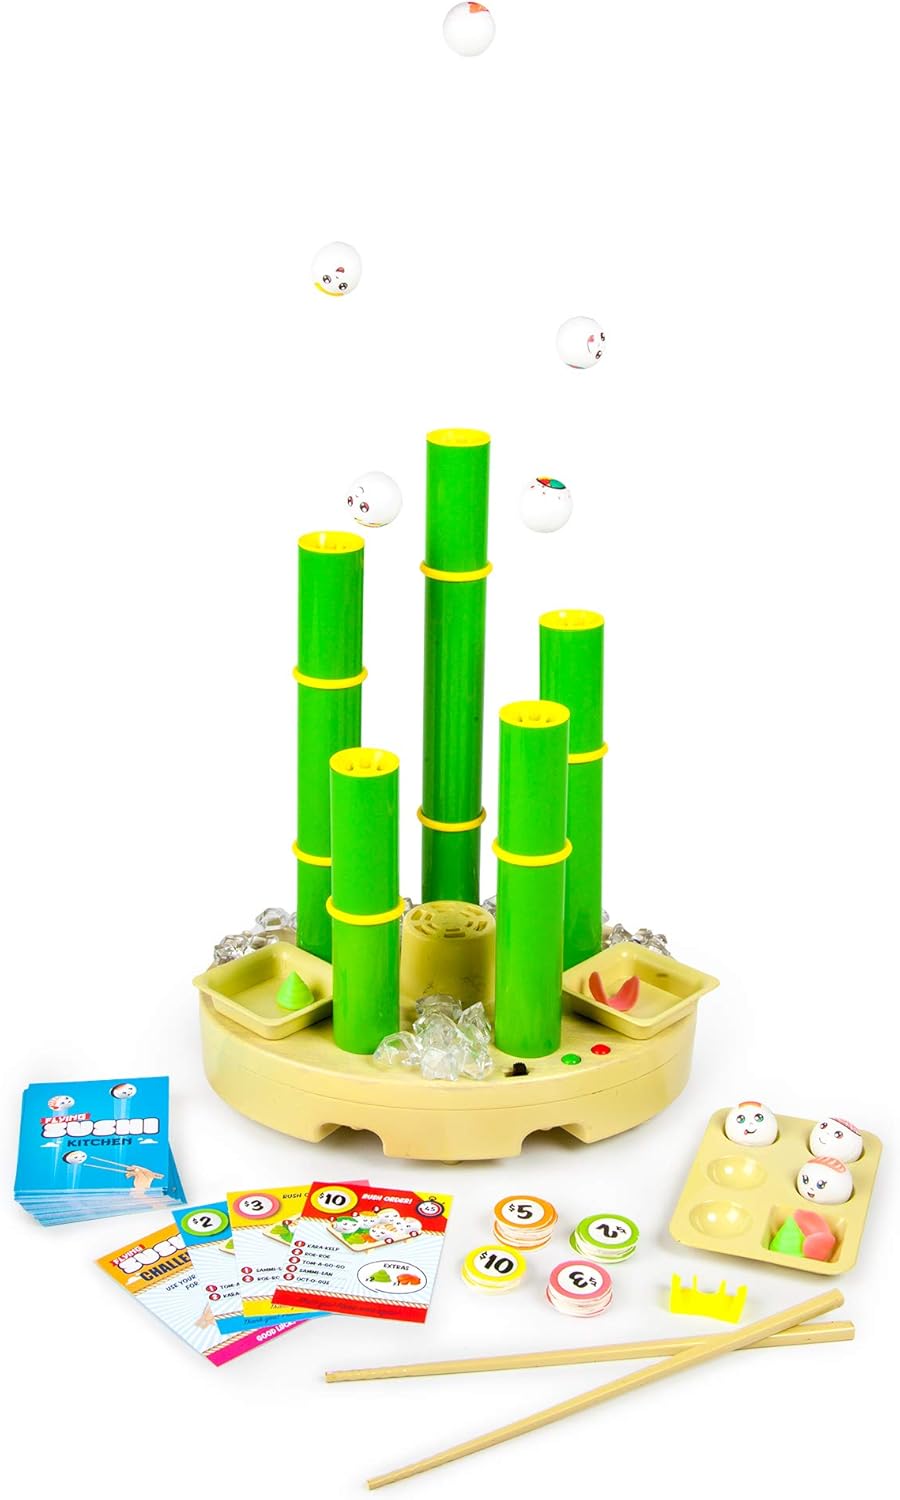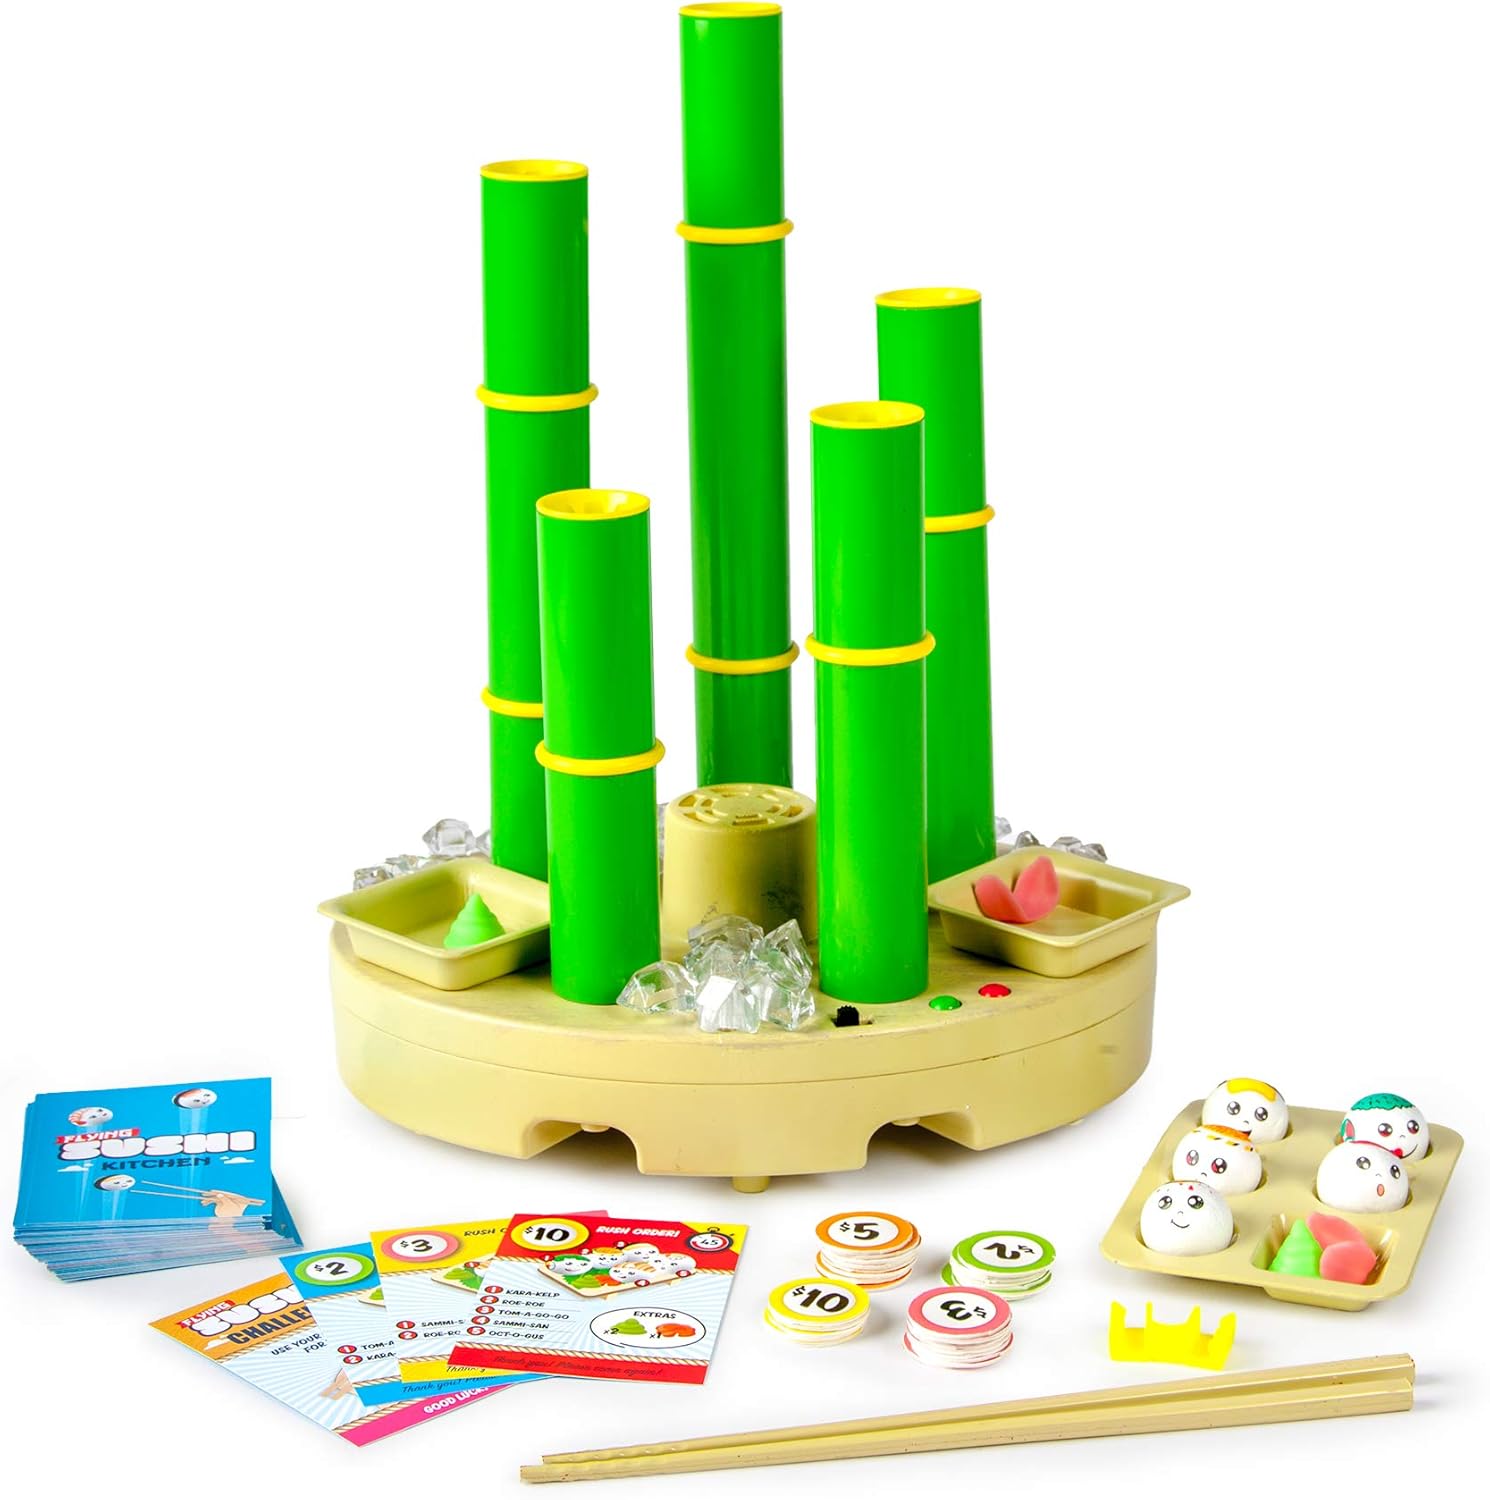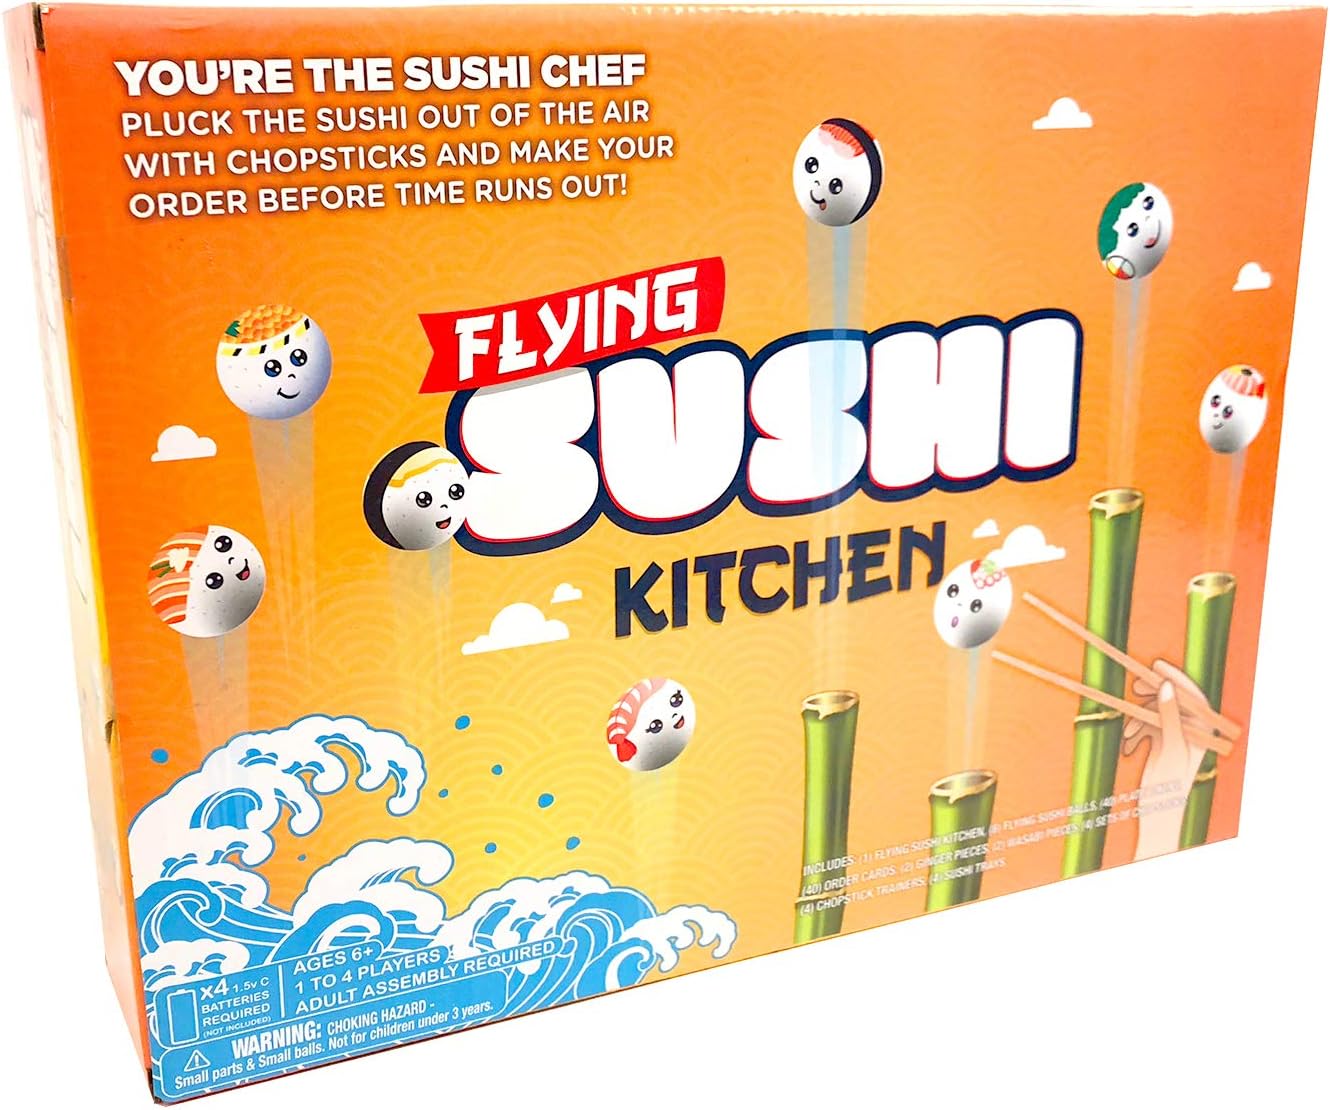
Redwood Ventures Flying Sushi Kitchen Game,Multicolor,36.5 x 27 x 9
Category: Toys & Games
If you have ever desired to be a sushi chef, now is your chance! In this exciting challenge the Sushi chef must put together full orders by plucking the flying sushi out of the air with Chop sticks and placing them on the Sushi platter before the time runs out. The first player to make $25 worth of sushi orders wins! Tips and all play cards add to the fun!
Features: If you have ever desired to be a sushi chef, now is your chance! In this exciting challenge the sushi chef must put together full orders by plucking the flying sushi out of the air with Chop sticks and placing them on the sushi platter before the time runs out. The First player to make $25 worth of sushi orders wins! Tips and all play cards add to the fun! | The first player to make $25 worth of sushi orders wins! Tips and all play cards add to the fun! | Tips and all play cards add to the fun!